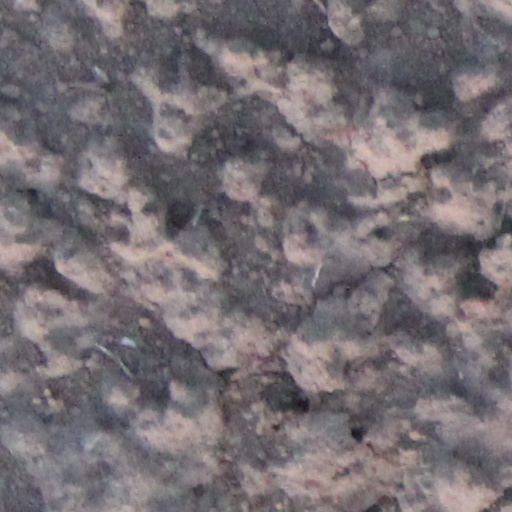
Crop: wheat